LNWR 18in Tank Class

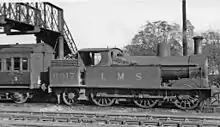
6917 at Leighton Buzzard station in 1948.

They were built as mixed traffic locomotives, and were frequently used on suburban services. Their use on Euston to Watford suburban trains gave rise to the nickname "Watford Tanks".